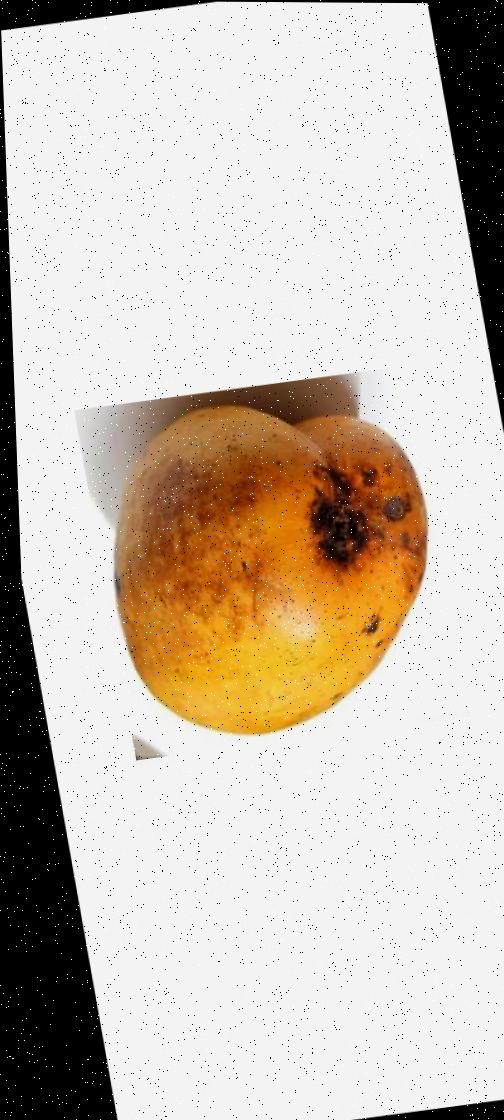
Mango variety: Bari-11